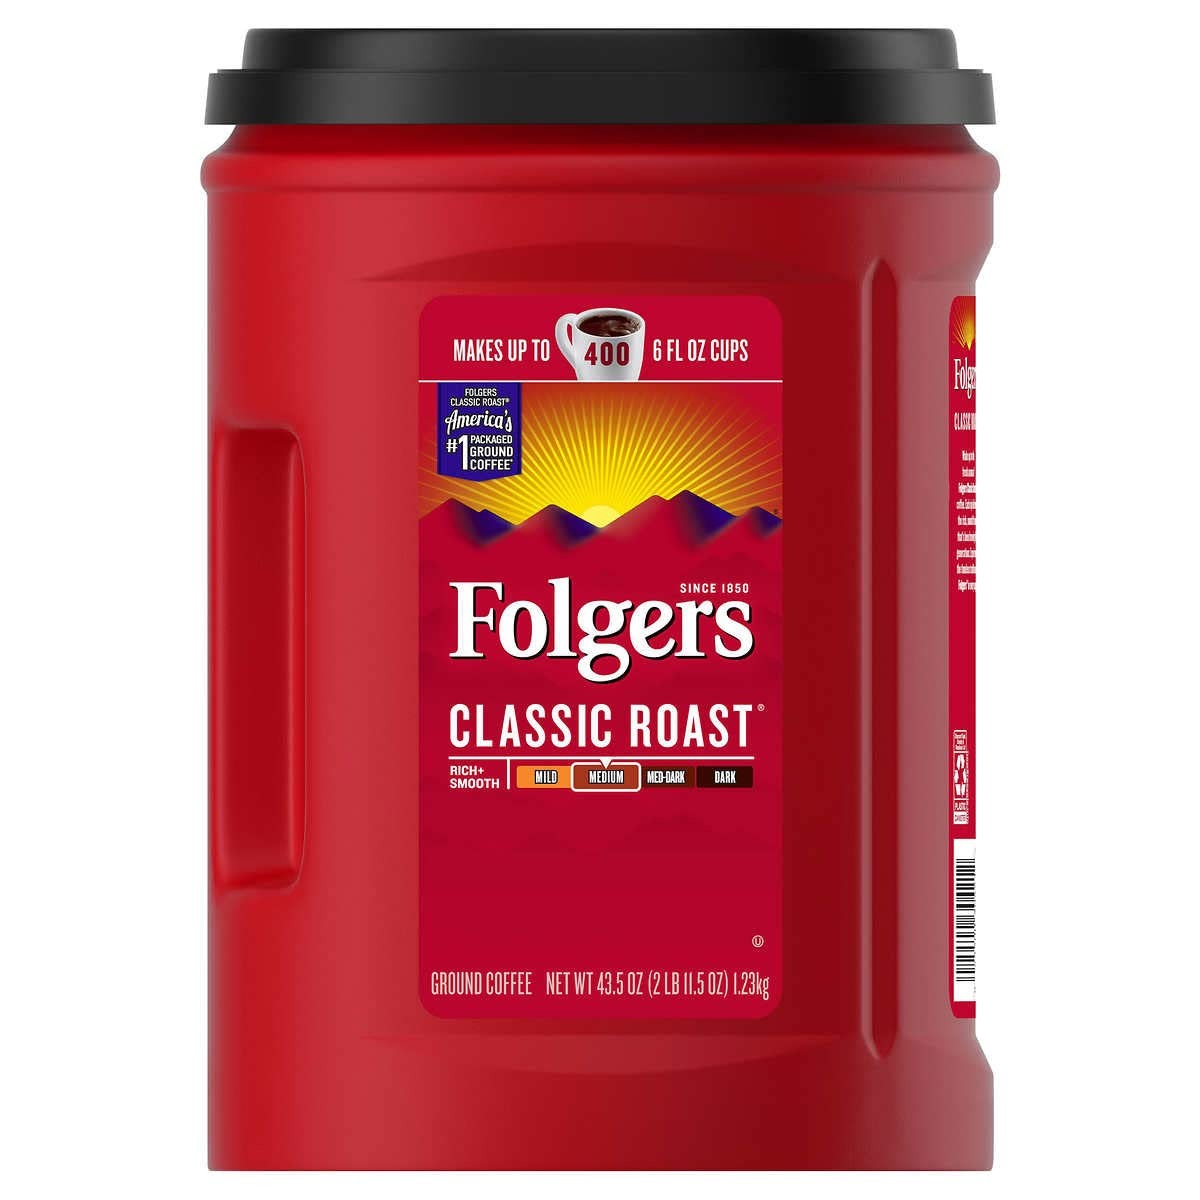
Item Name: Folger Classic Roast - Medium Roast Ground Coffee 43.5 Oz
Value: 43.5
Unit: Ounce

Price: 19.69